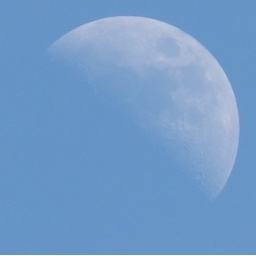
The moon against a clear blue sky. IMG_10272